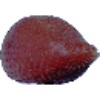
Label: Salak 1